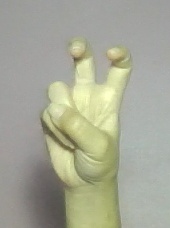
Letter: toot